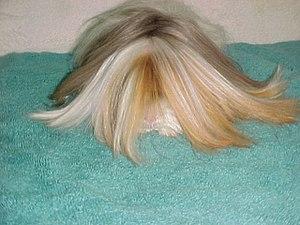
Le cochon d'Inde est un rongeur de taille moyenne, appartenant à la famille des Caviidae et originaire d’Amérique Latine. C'est l'espèce domestiquée issue du cobaye sauvage appelé Cavia aperea.